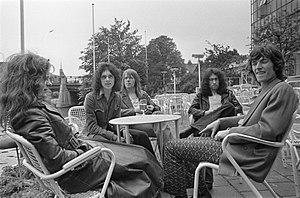
Paul Francis Kossoff, était un guitariste britannique, principalement connu pour avoir été membre du groupe Free entre 1968 et 1973. Son jeu flamboyant est notamment remarquable sur des morceaux tels que The Hunter ou Mr Big.